1951 Liberian general election

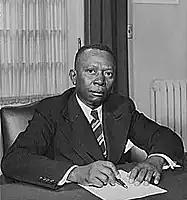

The Legislature of Liberia was modeled based on the Legislature of United States. It is bicameral in nature with a Senate and the House of Representatives. There are 15 counties in the country and based on the population, each county is defined to have at least two members, while the total number of members to the house including the Speaker being 64. Each member represents an electoral district and elected to a four-year term based on popular vote. There were 18 senators, two each for the nine counties who served a six-year term. Senators were also elected based on plurality of votes..